Charles Livingstone Mbabazi

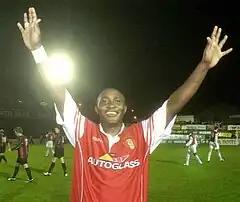
Mbabazi celebrates St Patrick's Athletic's FAI Cup semi-final win in 2003

Charles Livingstone Mbabazi (born 18 October 1980) is a Ugandan football coach and former player who played for St Patrick's Athletic in the League of Ireland Premier Division and the Uganda national team. He was a versatile player with the ability to play on either wing or as a forward. During his time at the club he used the name Mbabazi on the back of his jersey.